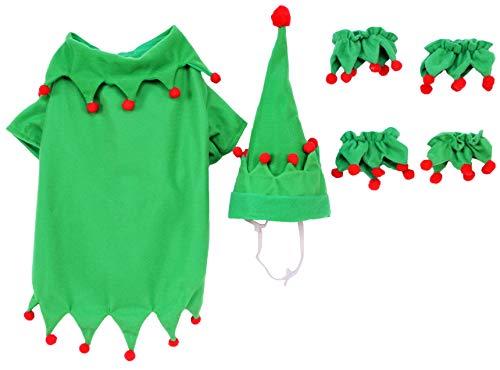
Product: Rubie's Elf Pet Costume
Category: Pet Supplies | Dogs | Apparel & Accessories | Costumes
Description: Pet elf costume features a green tunic, hat, and ankle cuffs with fun red jingle ball flair.
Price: $17.49
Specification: Product Dimensions:         10.4 x 8.1 x 2 inches ; 7.4 ounces    |Shipping Weight: 7.2 ounces (View shipping rates and policies)|Domestic Shipping: Item can be shipped within U.S.|International Shipping: This item is not eligible for international shipping.  Learn More|ASIN: B002GWUEAQ|Item model number: 885919 M|    #1177    in Dog Costumes